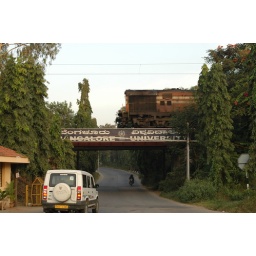
How I wish there was an aeroplane in the skies and a boat in the vrishabavathi next to the bridge :-)